High-stakes testing

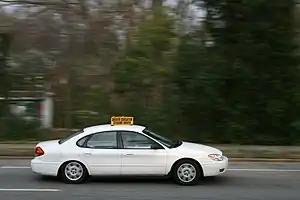
A driving test is a high-stakes test: Without passing the test, the test taker cannot obtain a driver's license, and may not be refunded or given another opportunity to test for weeks.

A high-stakes test is a test with important consequences for the test taker. Passing has important benefits, such as a high school diploma, a scholarship, or a license to practice a profession. Failing has important disadvantages, such as being forced to take remedial classes until the test can be passed, not being allowed to drive a car, or difficulty finding employment.